Long, Long, Long

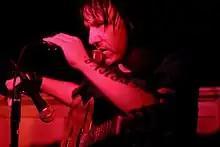
Elliott Smith, pictured at a concert in January 2003, covered the song in his live performances.

George Harrison began writing "Long, Long, Long" during the Beatles' stay in Rishikesh, India, between February and April 1968. It was one of many songs that marked Harrison's return to the guitar as his principal musical instrument, after he had dedicated himself to mastering the Indian sitar in 1966. This coincided with a new, prolific period in his songwriting, which musicologist Walter Everett likens to the arrival of John Lennon and Paul McCartney as composers in 1963.